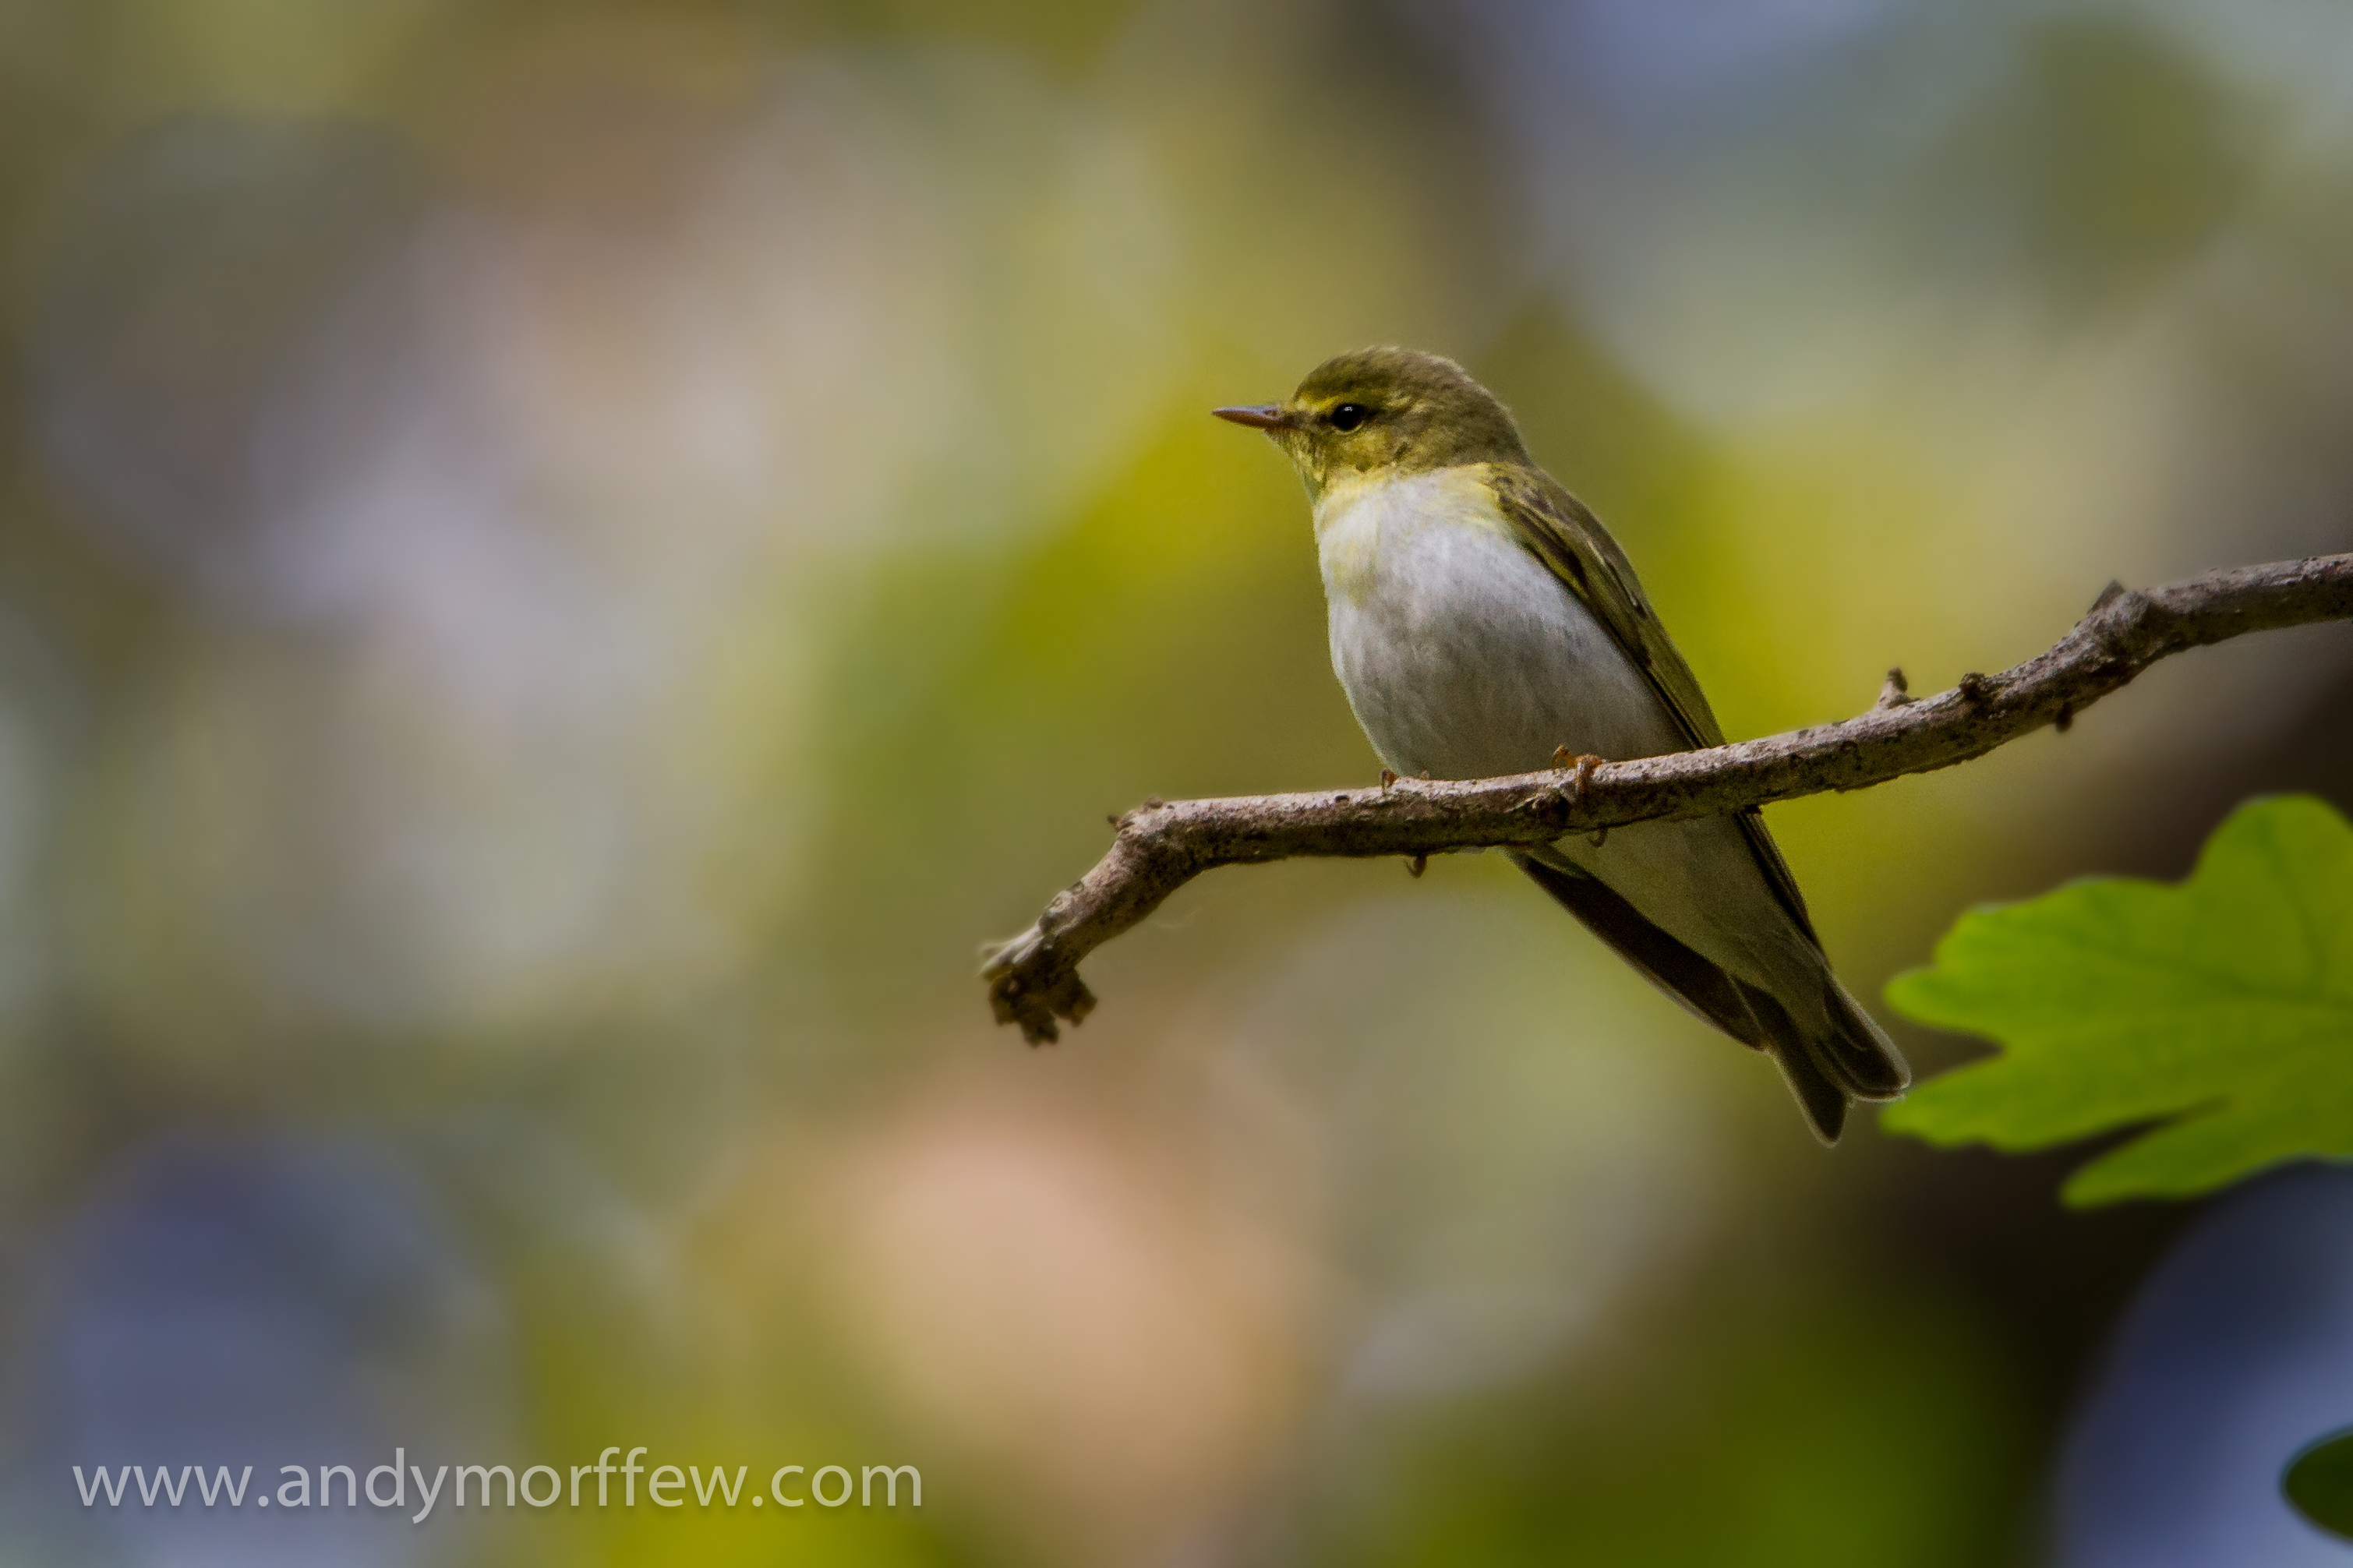
nature, branch, bird, wildlife, beak, yellow, fauna, close up, vertebrate, finch, devon, andymorffew, morffew, eiap, avianexcellence, woodwarbler, yarnerwood, old world flycatcher, perching bird